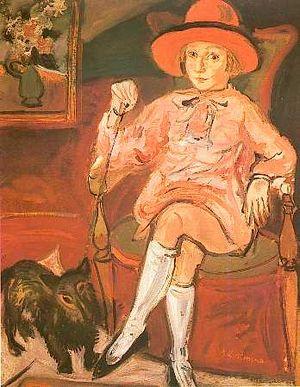
Abraham Mintchine, né à Kiev le 4 avril 1898 et mort le 25 avril 1931 à La Garde, est un peintre ukrainien.